History of personal computers

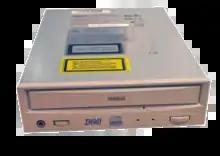
The CD-ROM and CD-RW drives became standards for most personal computers.

In 1983 Apple Computer introduced the first mass-marketed microcomputer with a graphical user interface, the Lisa. The Lisa ran on a Motorola 68000 microprocessor and came equipped with 1 megabyte of RAM, a black-and-white monitor, dual 5¼-inch floppy disk drives and a 5 megabyte Profile hard drive. The Lisa's slow operating speed and high price (US$10,000), however, led to its commercial failure.